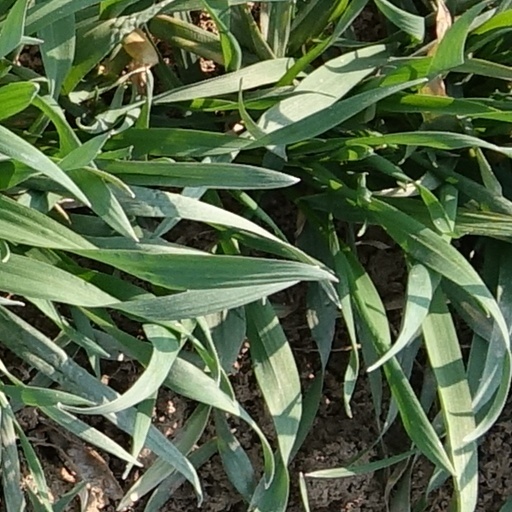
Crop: wheat